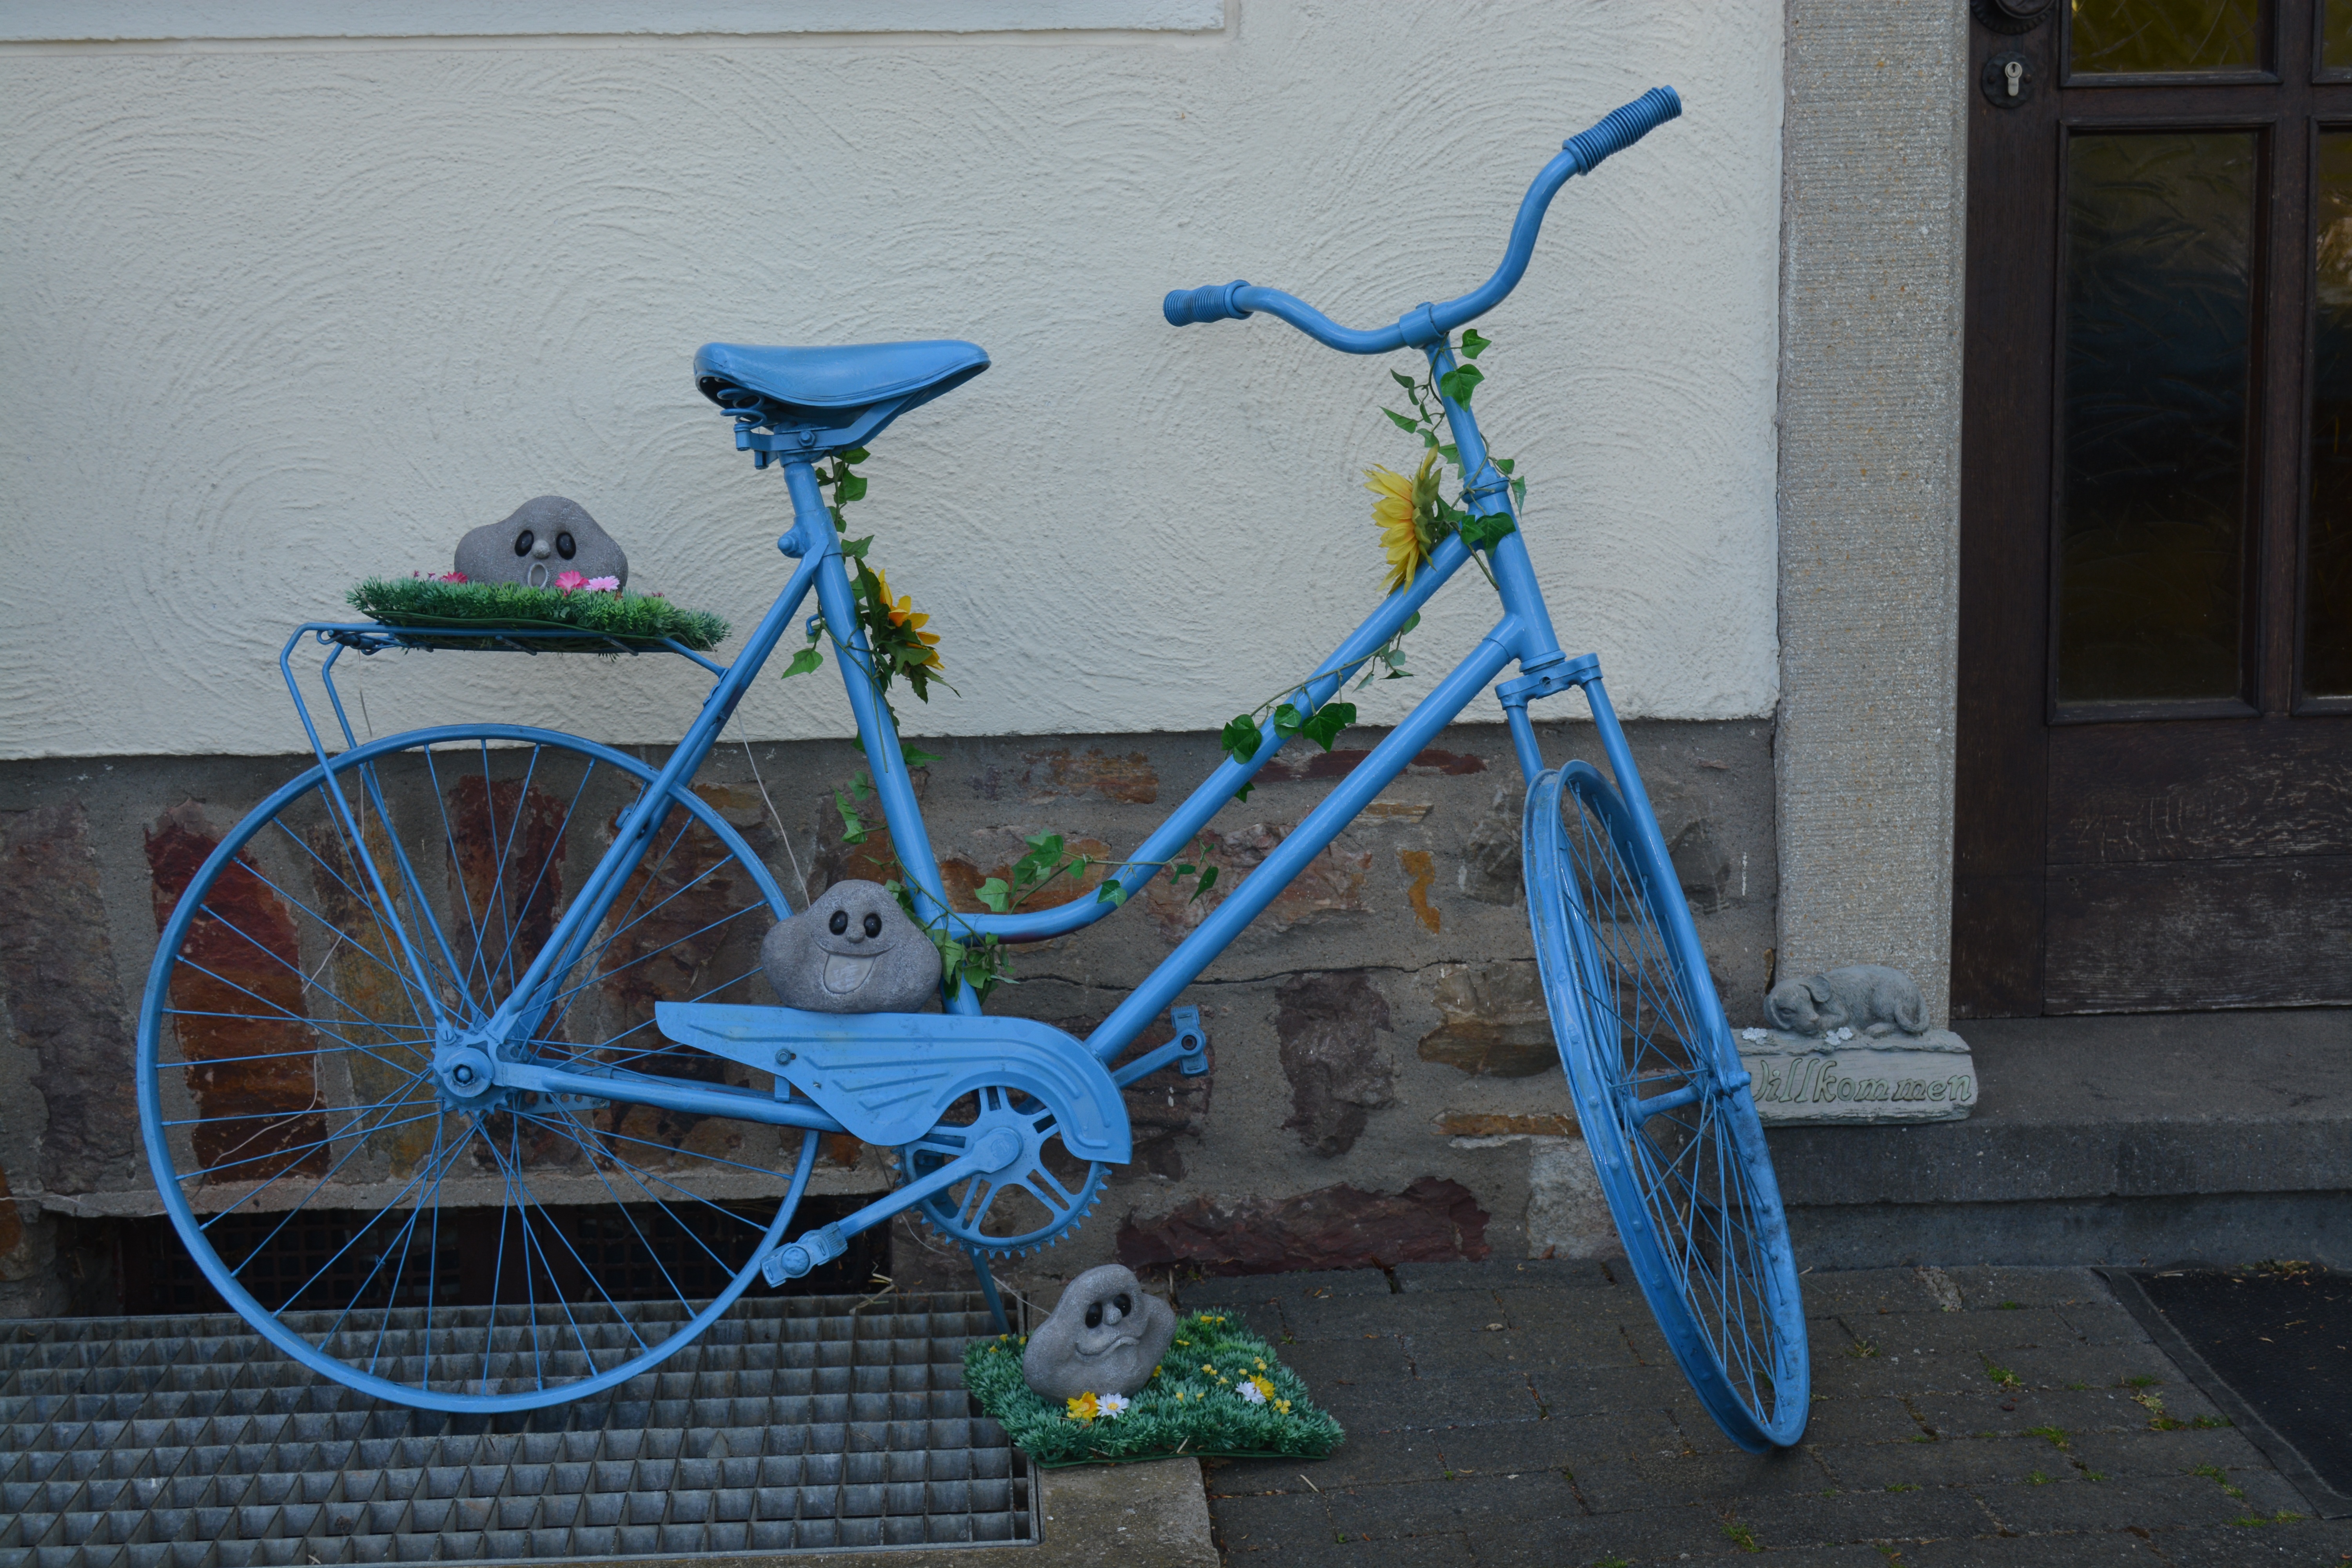
wheel, old, bicycle, bike, decoration, vehicle, blue, sports equipment, deco, land vehicle, cycle sport, bicycle motocross, bmx bike